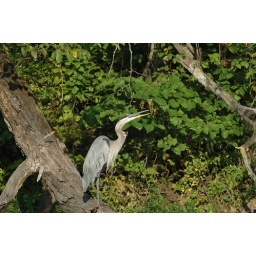
A blue heron perches on a fallen tree and basks in the early morning sun on a pleasant summer day.